Lonau

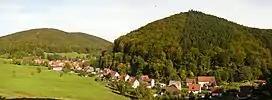

Lonau is a small village with a population of about 345 situated at an elevation of about 400m in the Harz Mountains of Northern Germany. Besides the clean air and lush forests, it is famous for the capercaillie.